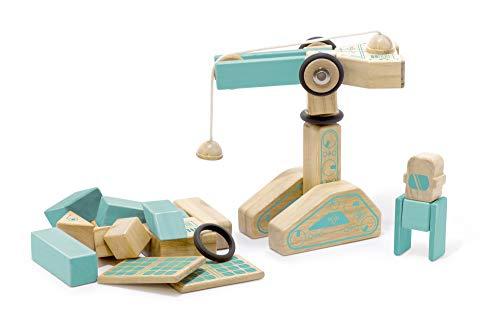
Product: Tegu Magnetron Magnetic Wooden Block Set
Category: Toys & Games | Building Toys
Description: Fast forward your play into the next millennium with Tegu's FUTURE sets; Fully compatible with ALL other Tegu Magnetic Wooden Blocks.
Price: $98.88
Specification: ProductDimensions:15.6x11x3.4inches|ItemWeight:3.4pounds|ShippingWeight:3.4pounds(Viewshippingratesandpolicies)|DomesticShipping:ItemcanbeshippedwithinU.S.|InternationalShipping:ThisitemcanbeshippedtoselectcountriesoutsideoftheU.S.LearnMore|ASIN:B00NYZPGWU|Itemmodelnumber:MSS-TL1-405T|Manufacturerrecommendedage:3yearsandup